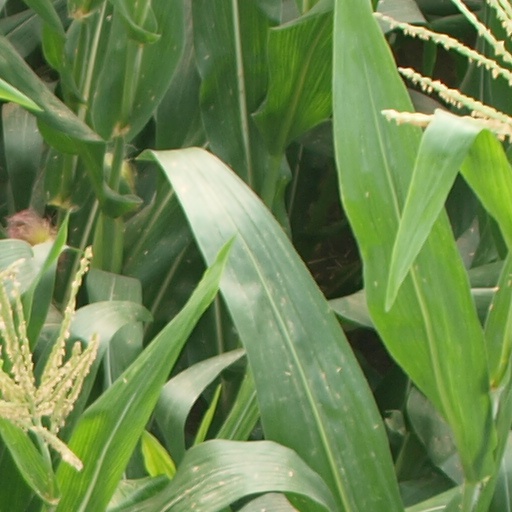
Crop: maize; corn